Lake County, New Zealand

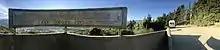
Lake County Council sign from 1976

Lake County was one of the counties of New Zealand in the South Island. In 1986, it merged with the Queenstown Borough Council to form the Queenstown Lakes District Council.